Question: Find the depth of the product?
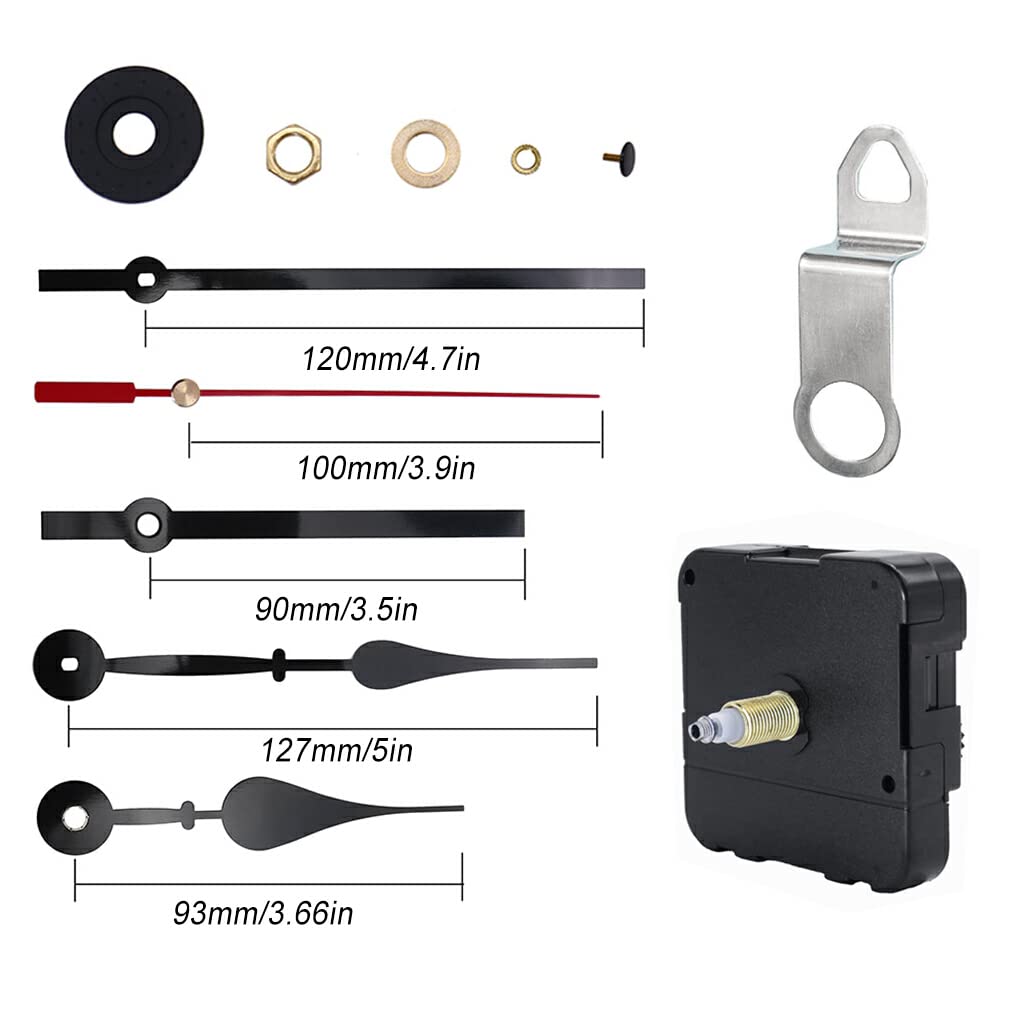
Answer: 127.0 millimetre